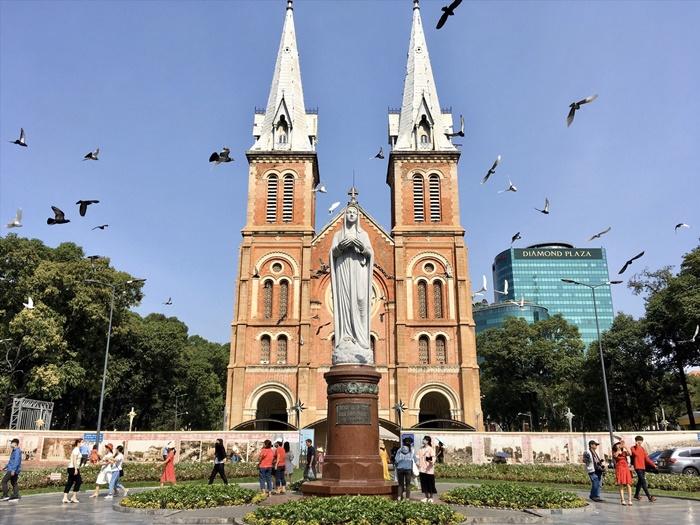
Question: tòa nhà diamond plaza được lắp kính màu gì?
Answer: màu xanh da trời